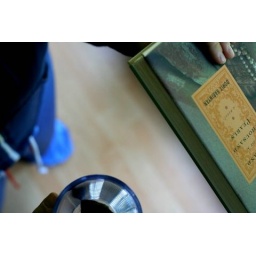
The cats brought a mouse into the house and we finally managed to capture it in a glass.